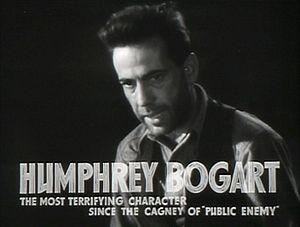
La Forêt pétrifiée est un film américain réalisé par Archie Mayo, sorti en 1936.
Humphrey Bogart [ˈhʌmfɹi ˈboʊɡɑːɹt] est un acteur américain né le 25 décembre 1899 à New York et mort le 14 janvier 1957 à Los Angeles.